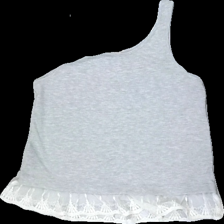
View: back
Type: Top
Category: Ladies
Brand: H&M
Colors: Grey, White
Material: 100% Cotton
Pattern: Lace
Cut: Regular
Size: L
Price range: 50-100
Recommended usage: Reuse
Description: grey top with lace detail